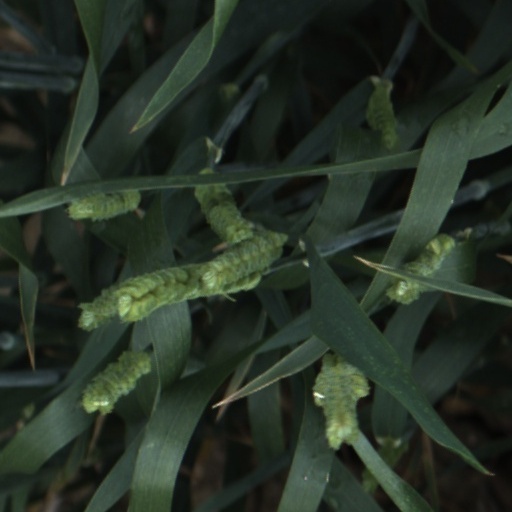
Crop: wheat